Heeralaal Pannalaal (film)

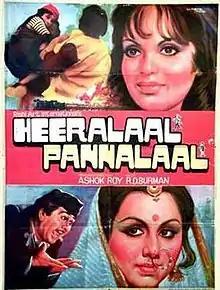

Heeralaal Pannalaal is a 1978 Indian Hindi-language action comedy film directed and produced by Ashok Roy. The film has ensemble starcast such as Shashi Kapoor, Randhir Kapoor, Zeenat Aman, Neetu Singh in the lead roles, while Premnath, Ranjeet, Ajit, Amjad Khan, Madan Puri, Kamini Kaushal play supporting roles.